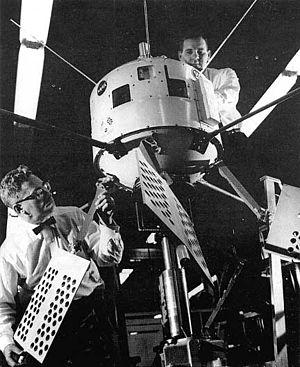
Le programme Ariel désigne une série de satellites scientifiques développés par le Royaume-Uni dans les années 1960 et 1970 avec l'assistance de la NASA. Ariel 1, lancé en 1962, est le premier satellite anglais mis en orbite.